Frank Brettell

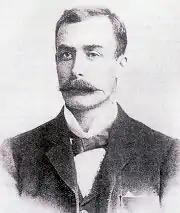

Frank E. Brettell (1862–1936) was an English football player, manager and administrator.